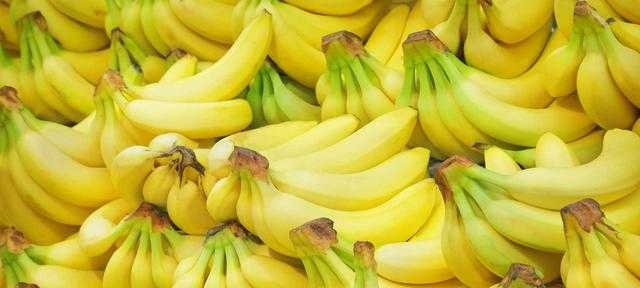
Label: Banana